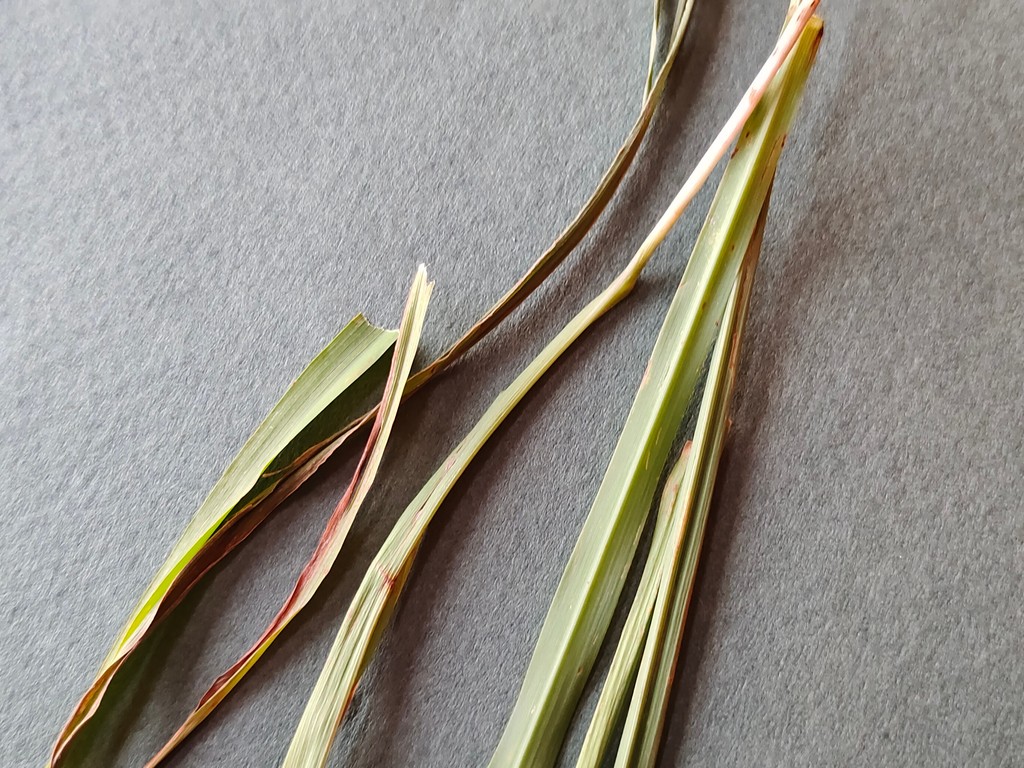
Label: Unhealthy